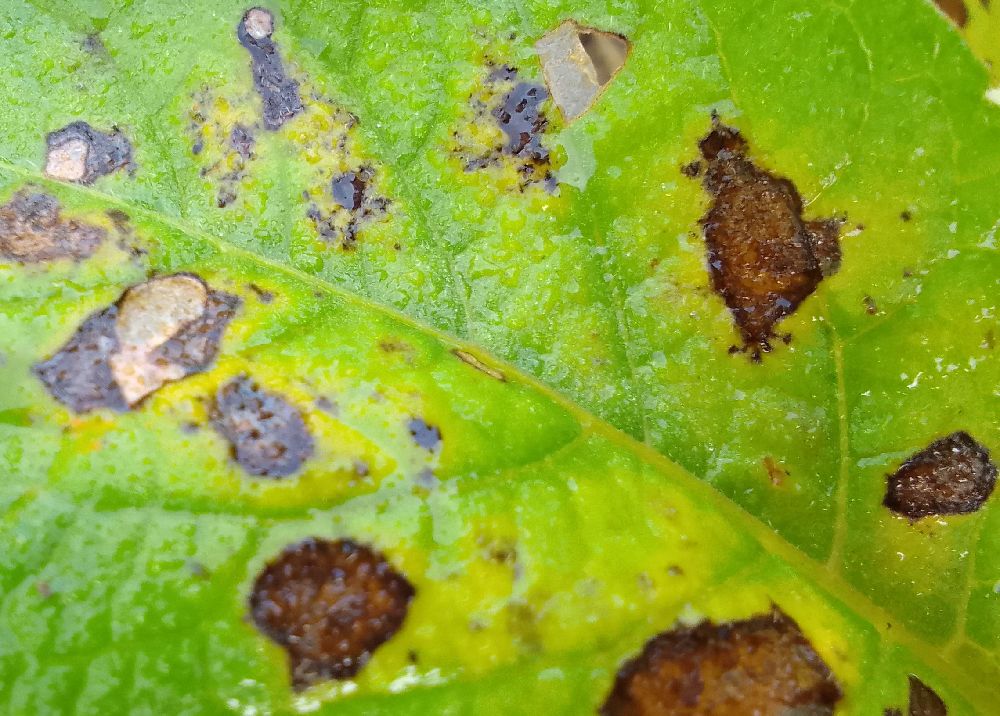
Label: Early blight